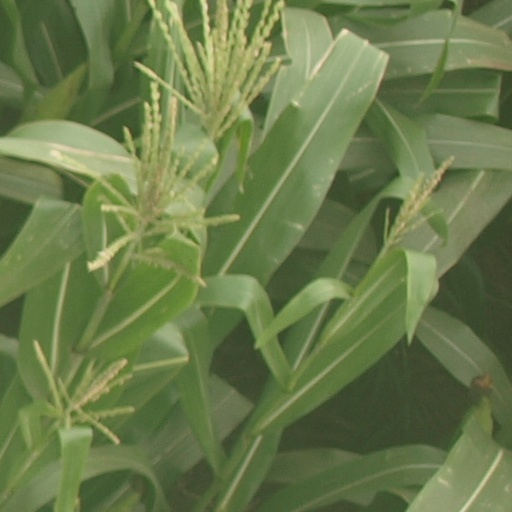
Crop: maize; corn